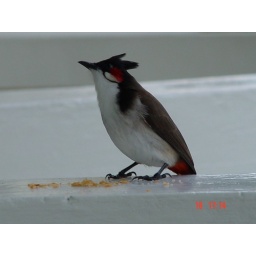
A bird sitting on our breakfast table in Mauritius